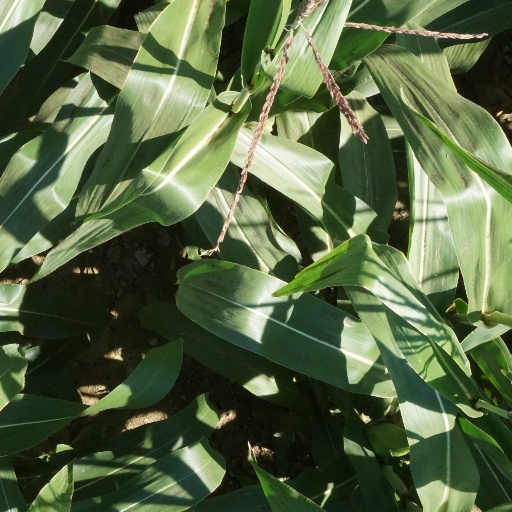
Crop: maize; corn